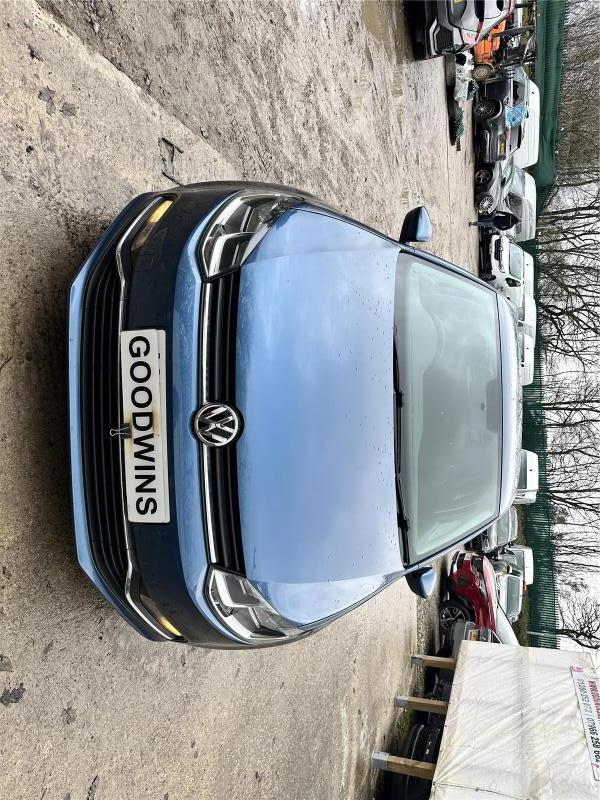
Aucun dommage détecté.
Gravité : aucun